List of painters by name beginning with "S"

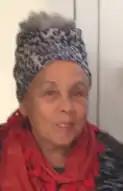
Betye Saar

Please add names of notable painters with a Wikipedia page, in precise English alphabetical order, using U.S. spelling conventions. Country and regional names refer to where painters worked for long periods, not to personal allegiances.